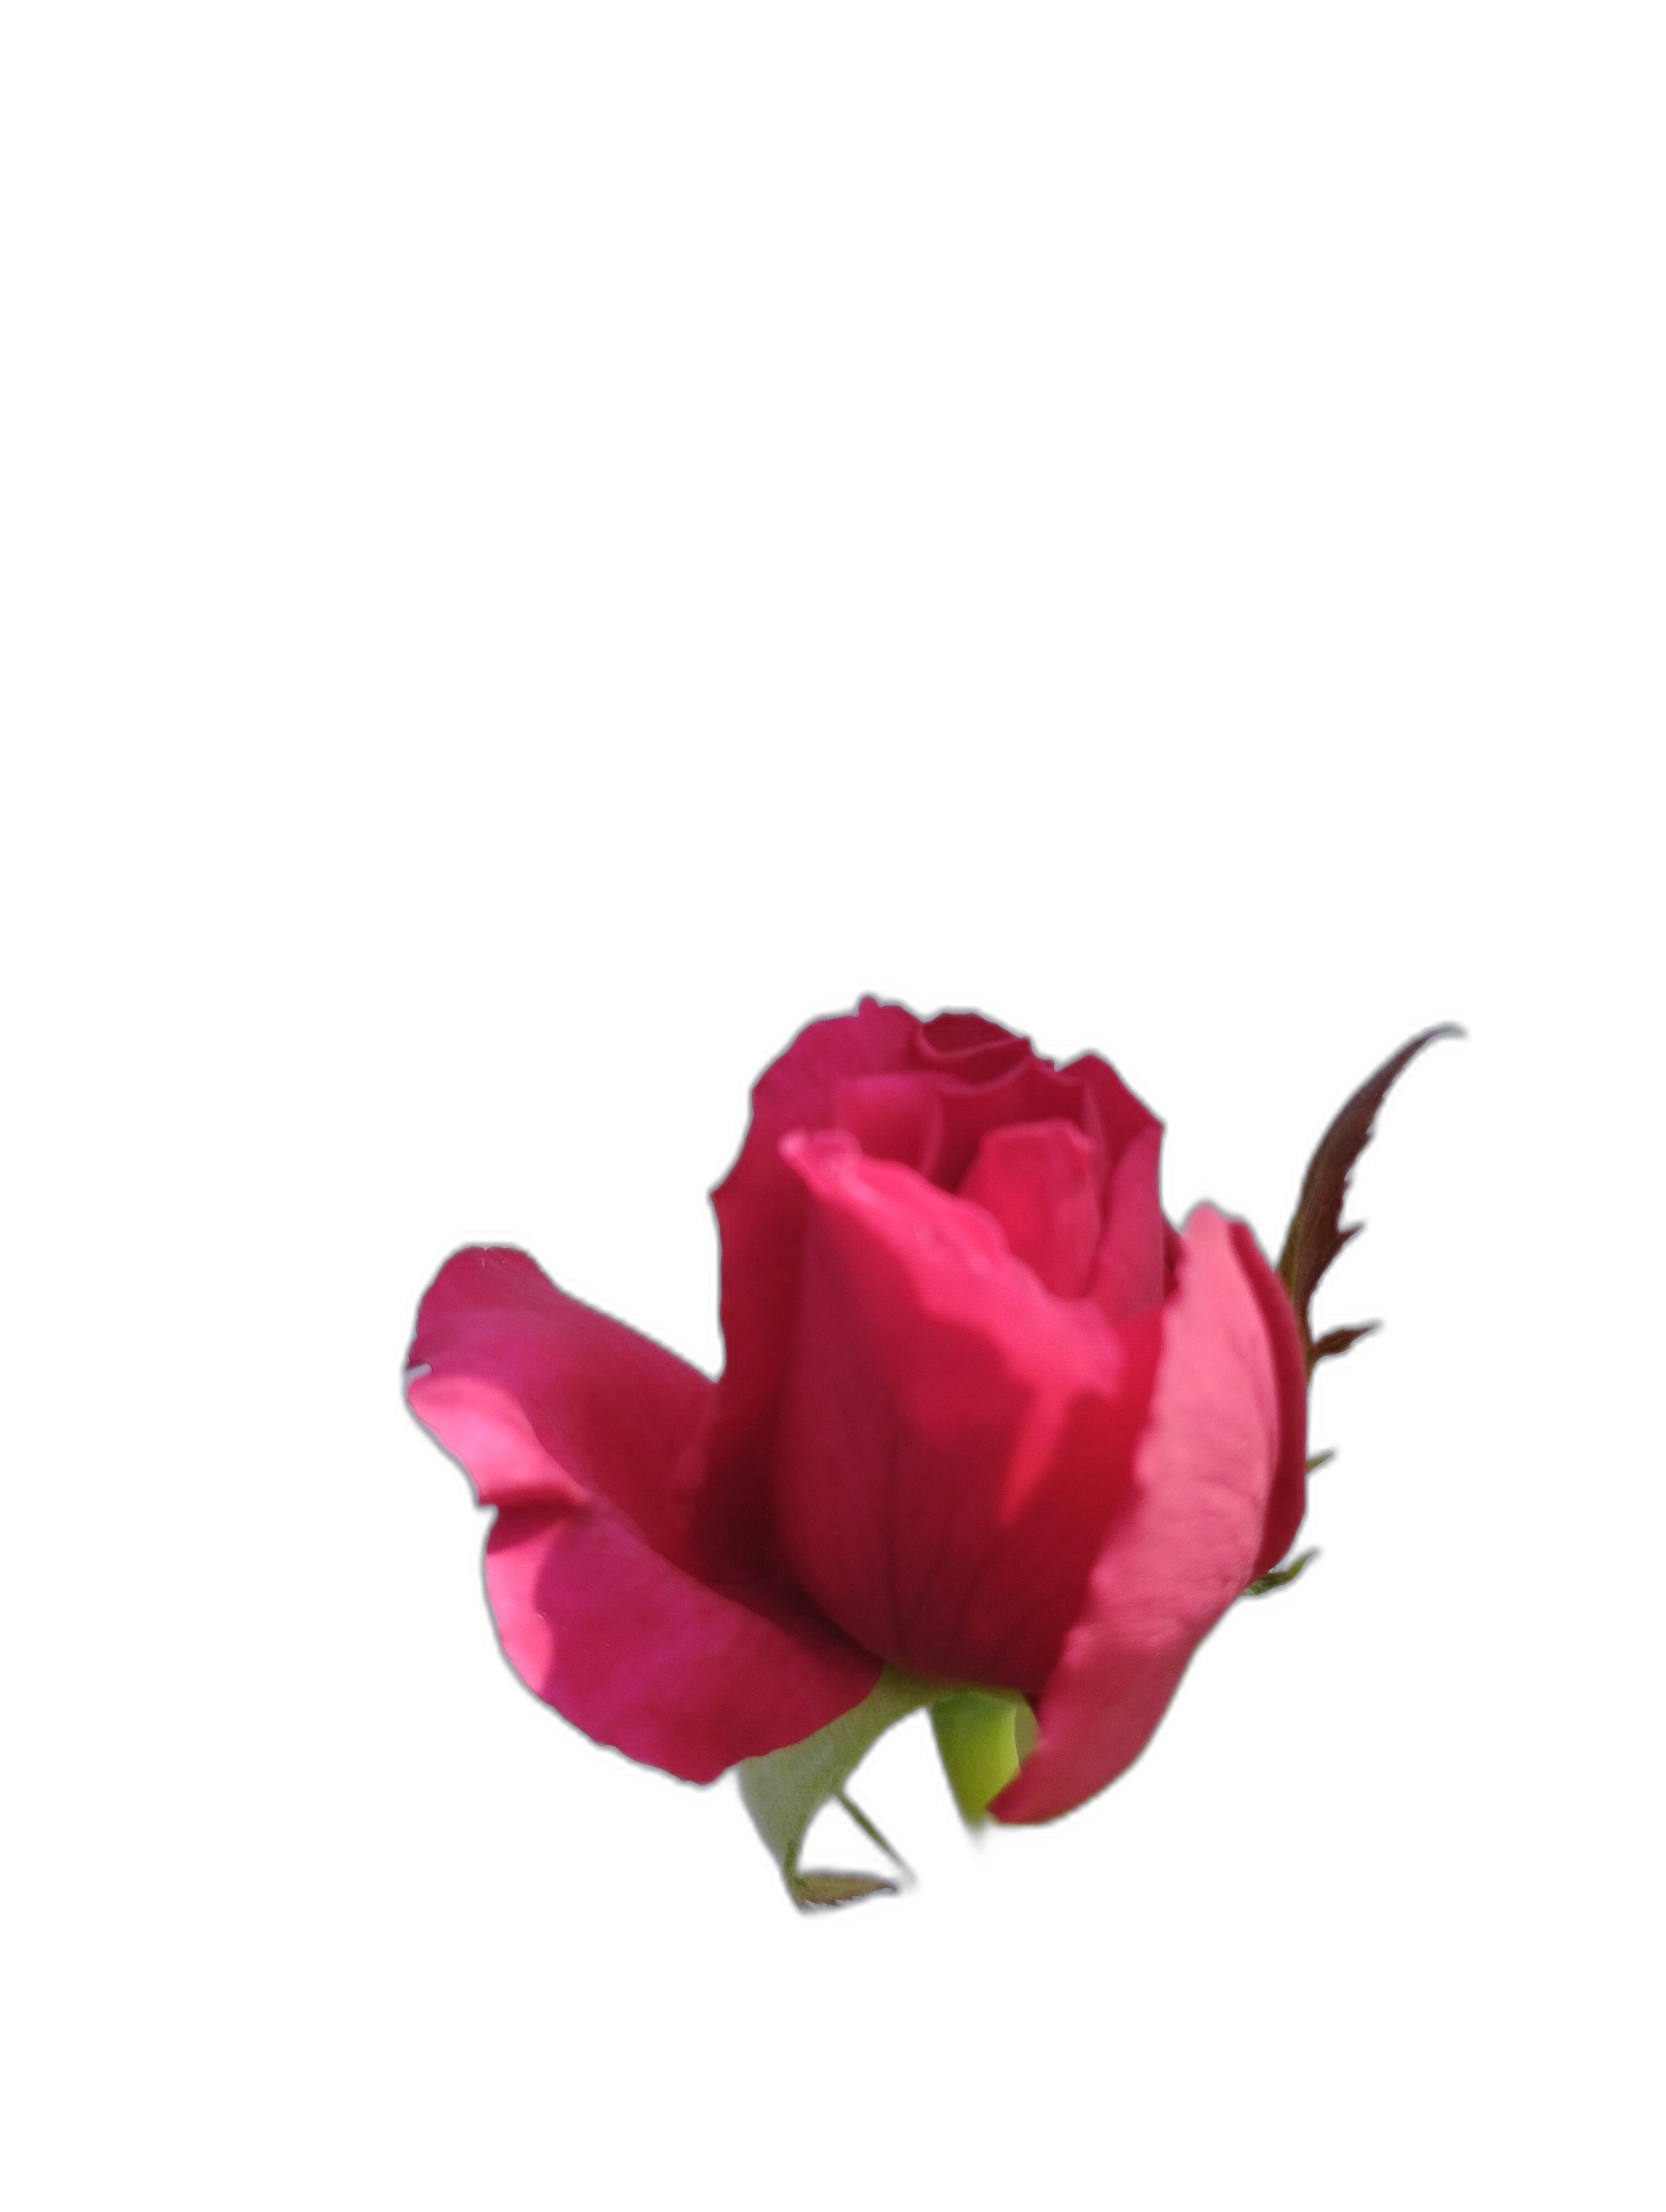
Label: Rose